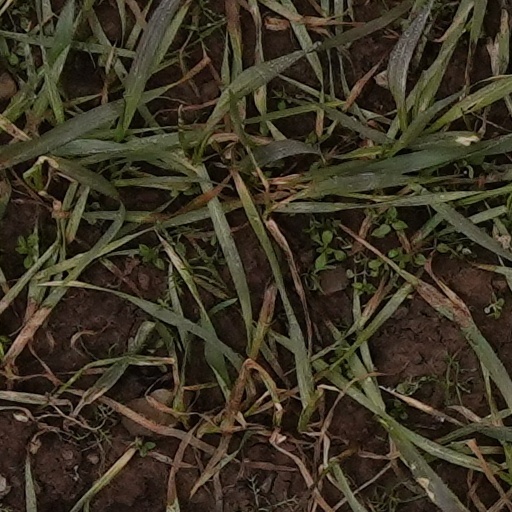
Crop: wheat